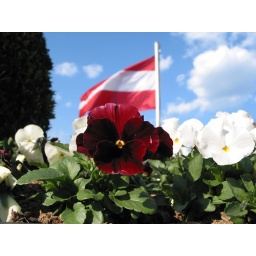
A red flower (kind unknown to me) with the flag of Austria in the background.